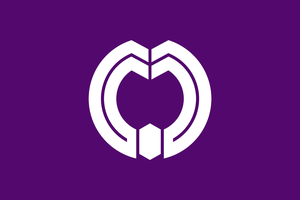
Minamata est une ville côtière située sur l'île de Kyūshū, dans la préfecture de Kumamoto, au Japon.